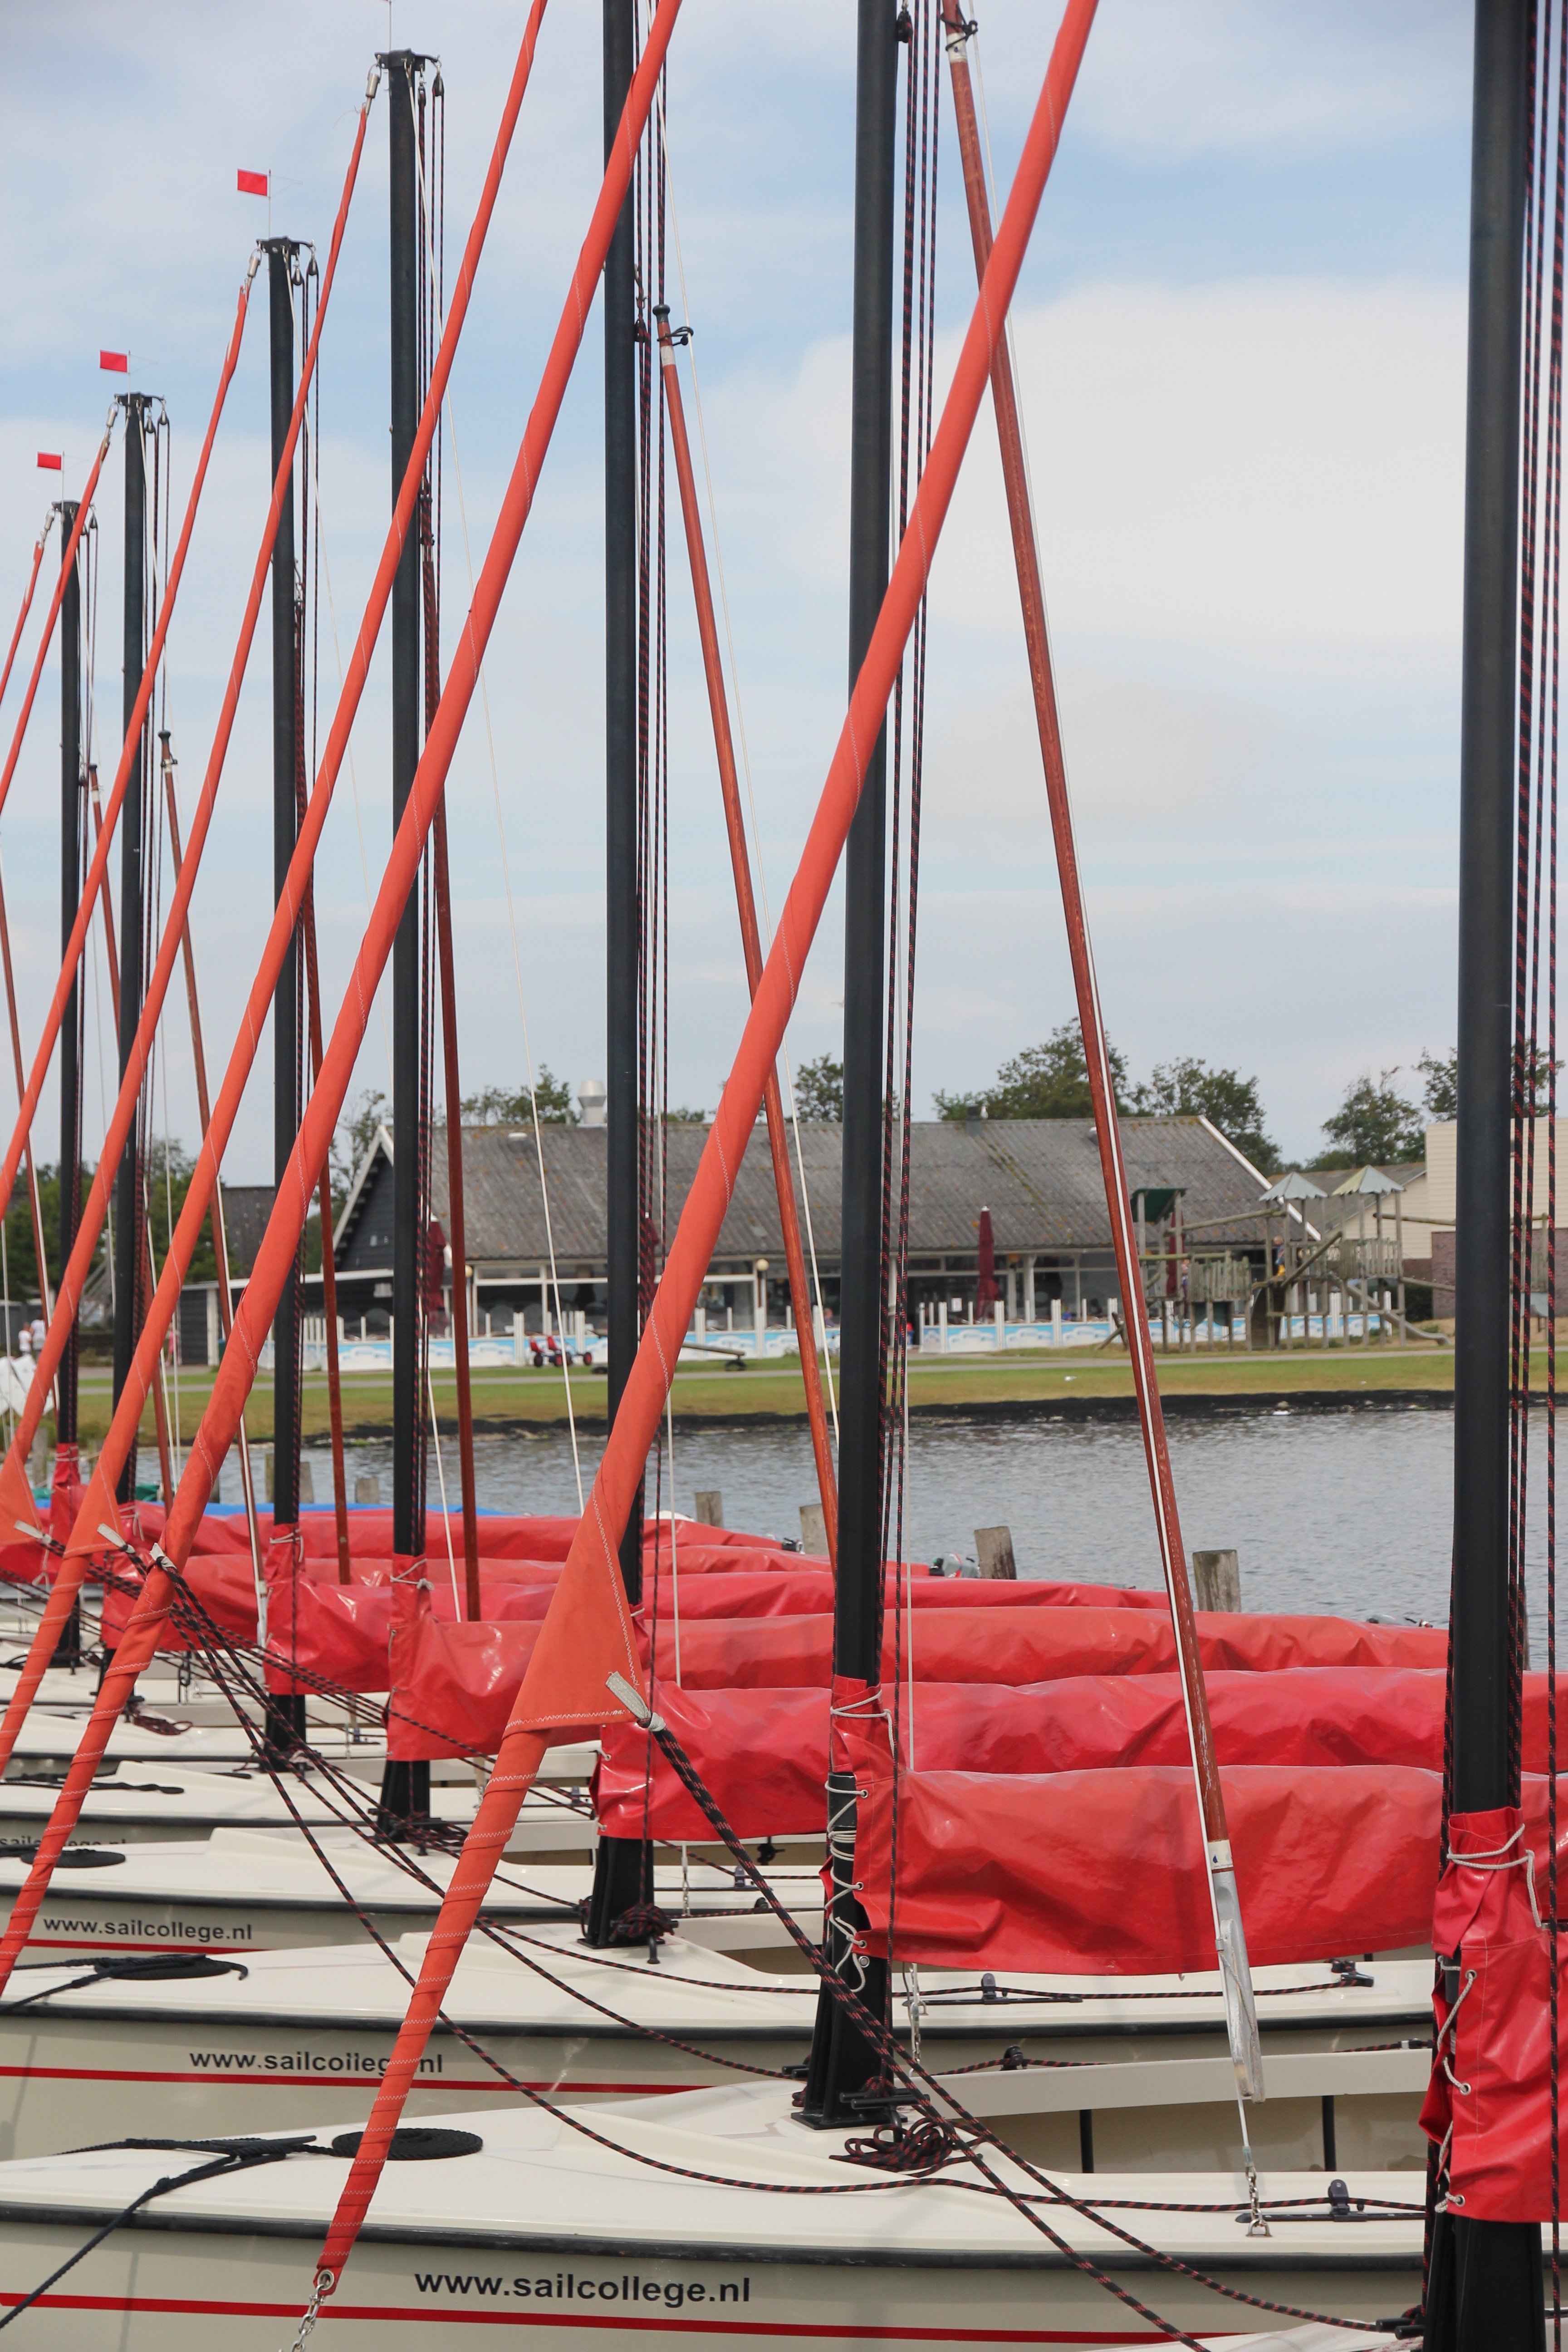
water, structure, boat, vehicle, mast, sailing, blue, sailboat, sail, sailing boat, sailing ship, sport venue, veersemeer